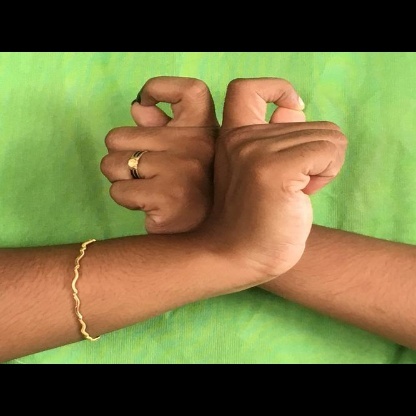
Mudra: Berunda